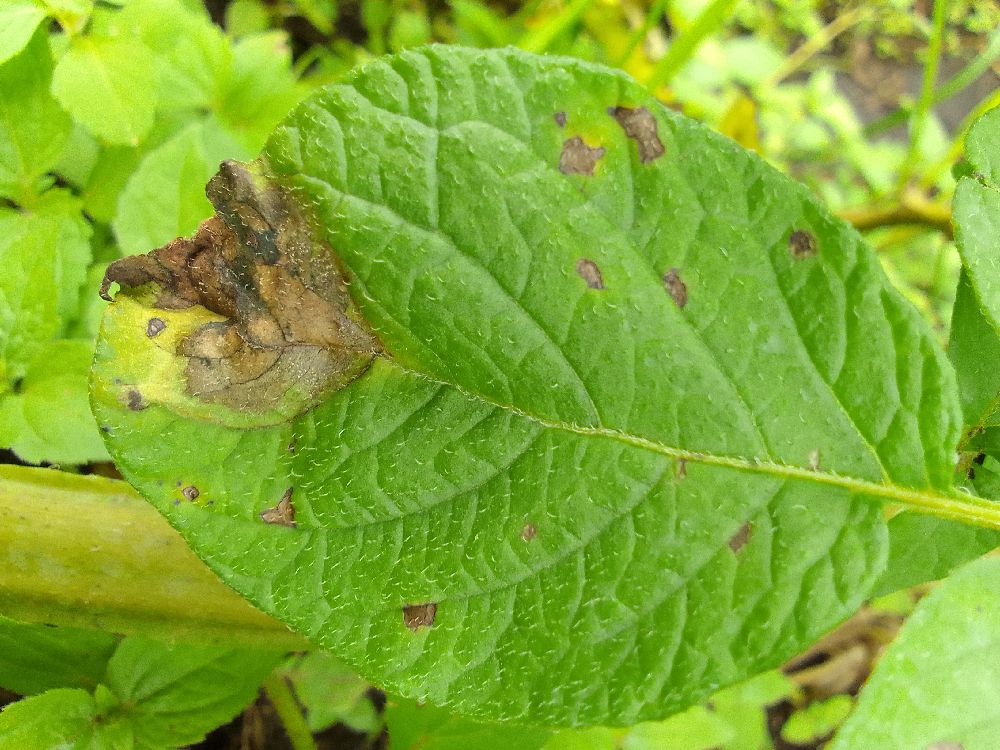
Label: Late blight